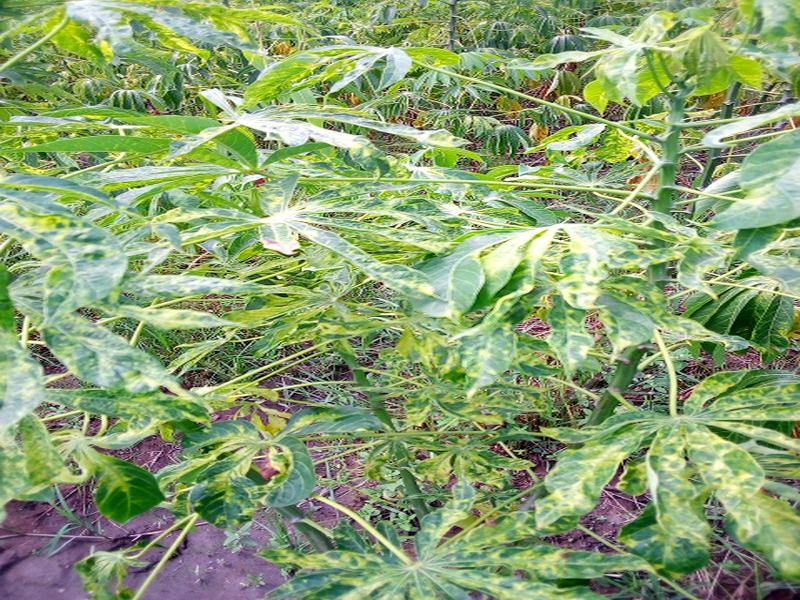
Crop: cassava
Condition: mosaic_disease